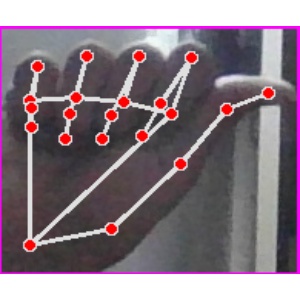
अक्षर: छ